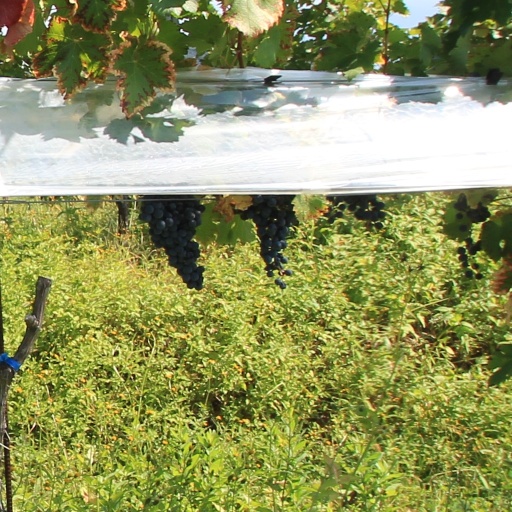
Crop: grape